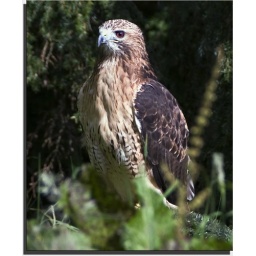
bird of prey in a tree